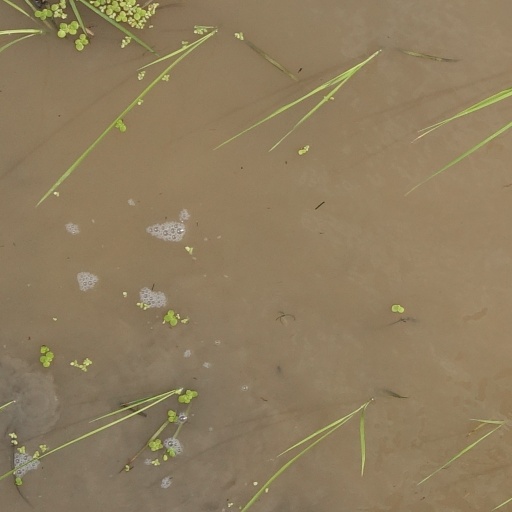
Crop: rice